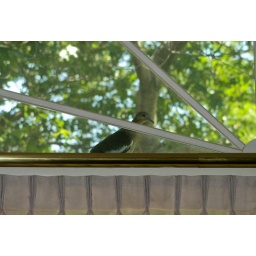
A dove that sat up at the top of the window for a long time looking in the house